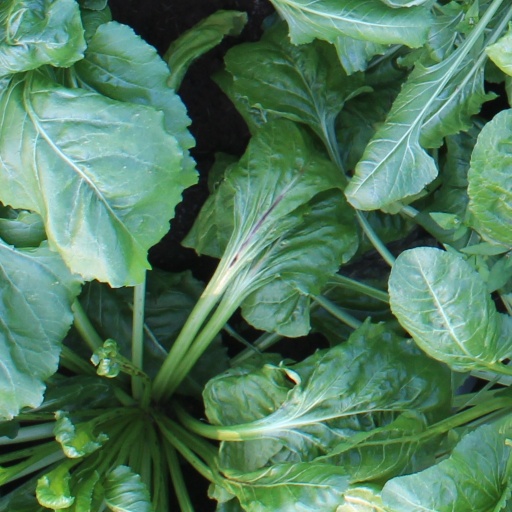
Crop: sugar beet